Tomahawk Beach

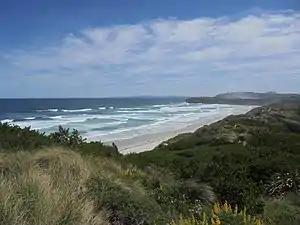
Tomahawk Beach from the northeast, showing Lawyers Head

Tomahawk Beach is a beach on the Pacific Ocean southeast of the city centre of Dunedin, New Zealand. Located within the Ocean Grove Reserve between St Kilda Beach and Smaills Beach, at the point where Otago Peninsula joins the mainland of the South Island, Tomahawk Beach is a white sand beach popular with casual beach-goers and dog-walkers as well as surfers. Sand is extracted from the Tomahawk Lagoon channel, which runs across the beach, for commercial purposes and to prevent flooding.